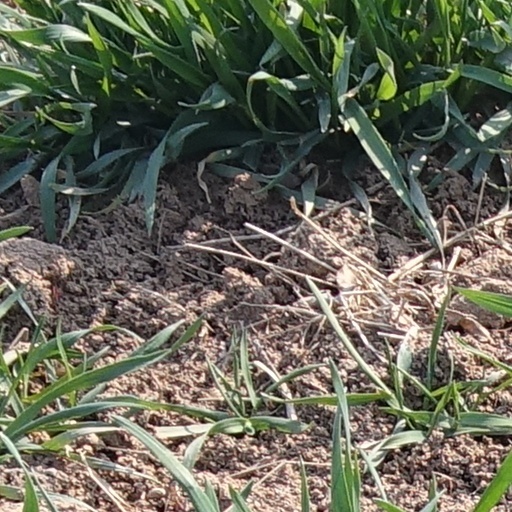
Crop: wheat